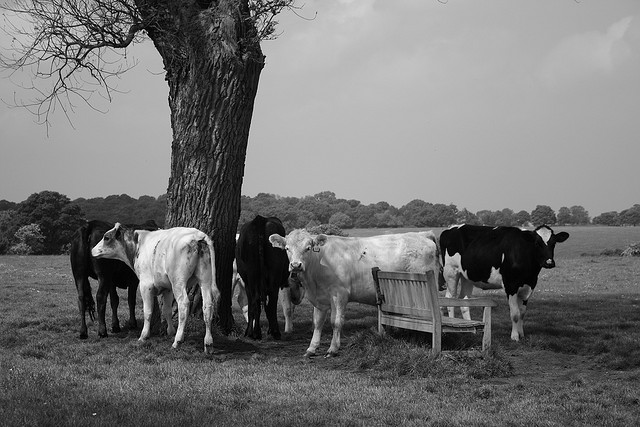
user: Given an image and a question. Answer the question in a short answer. Question: What popular food are these animals slaughtered to create? Short Answer:
assistant: hamburger